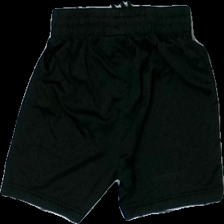
View: back
Type: Shorts
Category: Children
Brand: Not in the list
Brand text on label: umbro
Colors: Black
Material: 100% polyester
Pattern: Logo print
Cut: Regular
Size: 128
Season: All
Trend: Sports
Price range: <50
Recommended usage: Export
Description: svarta träningsshorts med logga som nästan är borta, lite nopprig